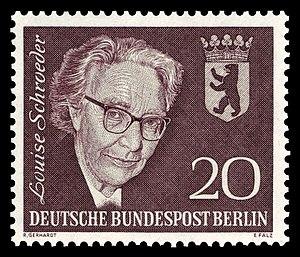
Les timbres-poste de Berlin-Ouest de 1961 sont émis par la Deutsche Bundespost Berlin. Il y a eu cinq timbres commémoratifs et quinze timbres d'usage courant, pour une valeur faciale de 8,10 Deutsche Mark.